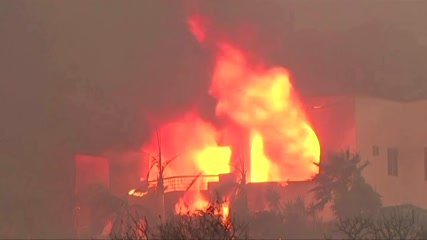
Fire: yes
Smoke: no